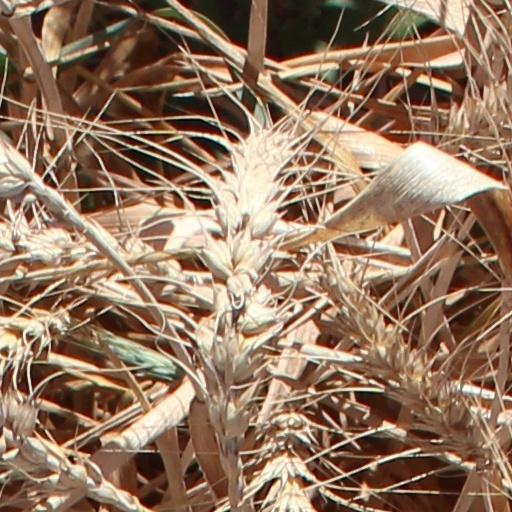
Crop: wheat